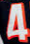
Number: 4